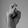
ASL letter: X